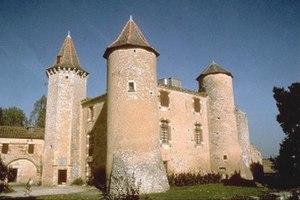
Château du Bartas
Le Sarrampion est une rivière du sud de la France. C'est un affluent de la Gimone donc un sous-affluent de la Garonne.
Cet article recense les monuments historiques du Gers, en France.
Le château du Bartas est un château de France situé à Saint-Georges dans le Gers.
Saint-Georges est une commune française située dans le département du Gers en région Occitanie.